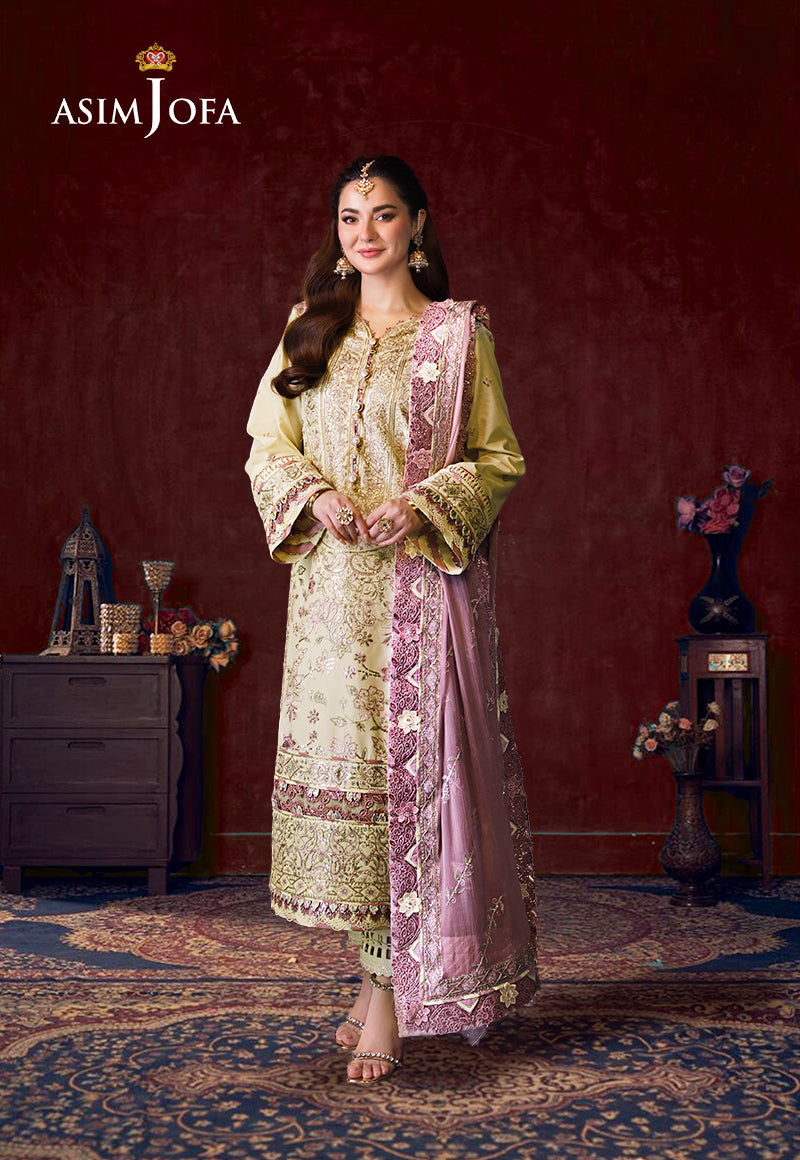
pink gold embroidered salwar suit